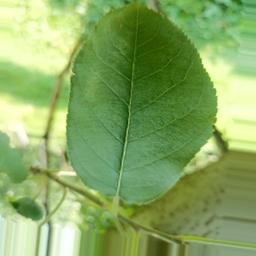
Label: Healthy